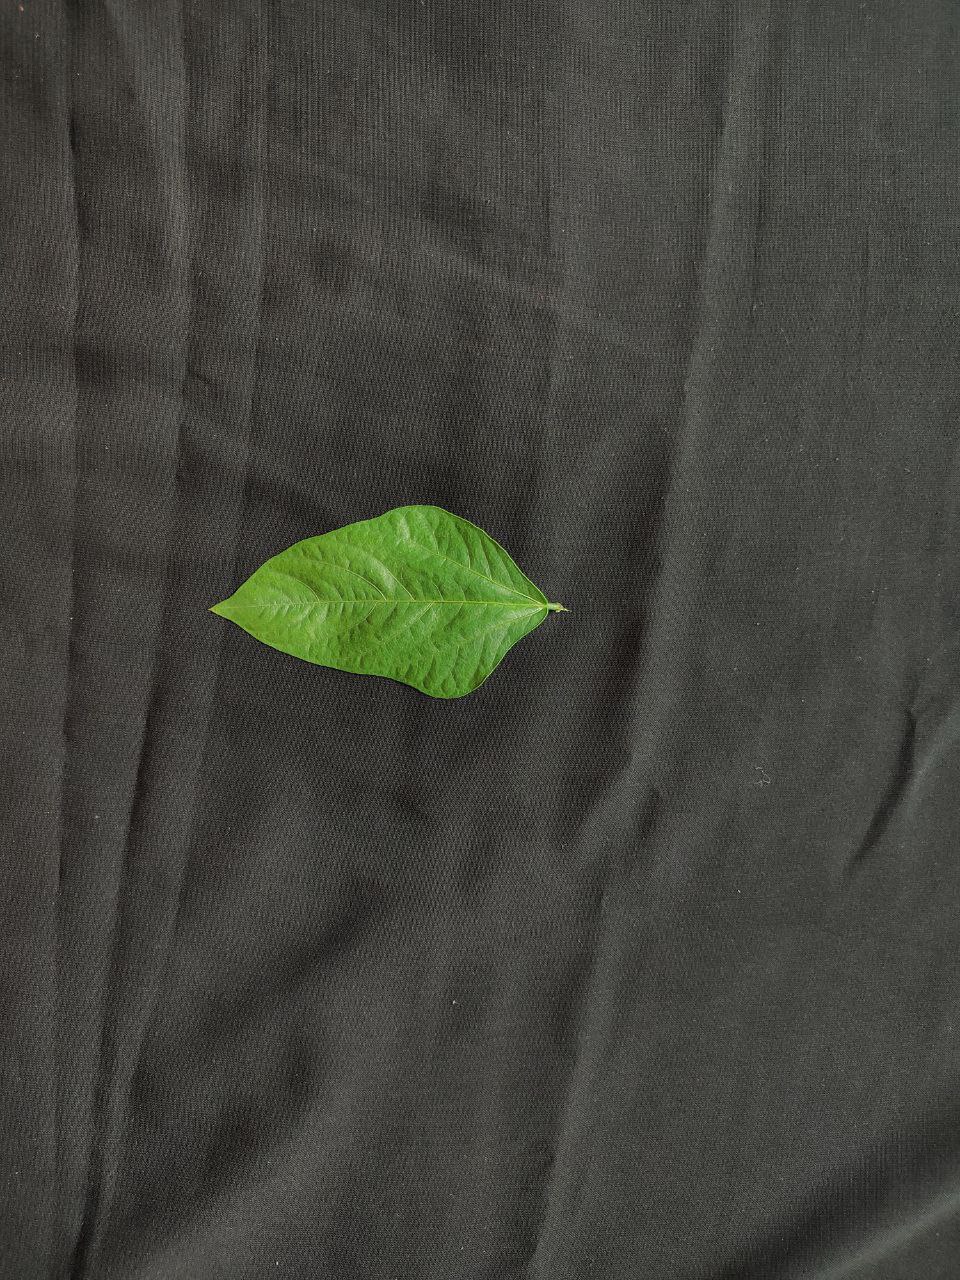
Crop: cowpea
Leaf condition: Fresh Leaf